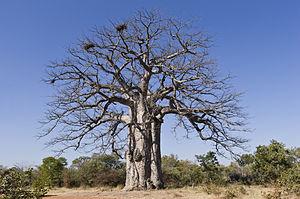
Le Parc national d'Iona est un parc national d'Angola, situé dans la province de Namibe. Il est le plus grand et plus ancien parc national d'Angola, son statut de réserve datant de 1937, avant qu'il ne soit désigné comme parc national en 1964.
L'Angola abrite plusieurs parcs nationaux qui sont des sanctuaires pour de très nombreuses espèces animales et végétales, dont certaines sont endémiques au pays.